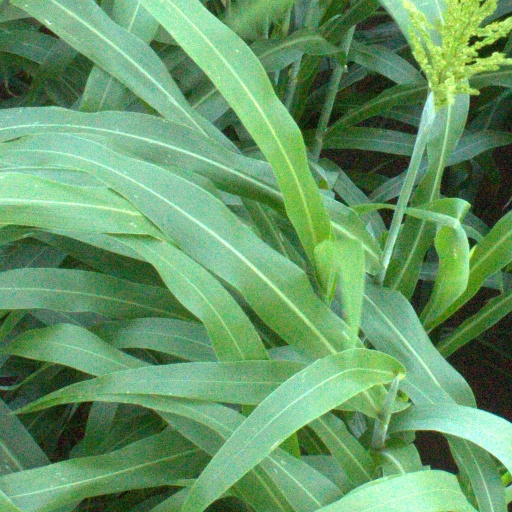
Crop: sorghum